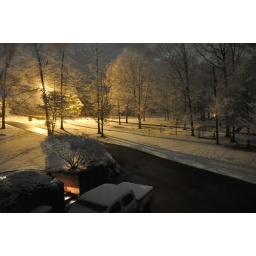
These are long exposure photos taken from my kitchen window at 11:30tonight.From Martha in Alabaster